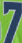
Number: 7